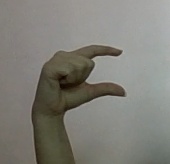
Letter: dal